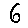
Label: 6